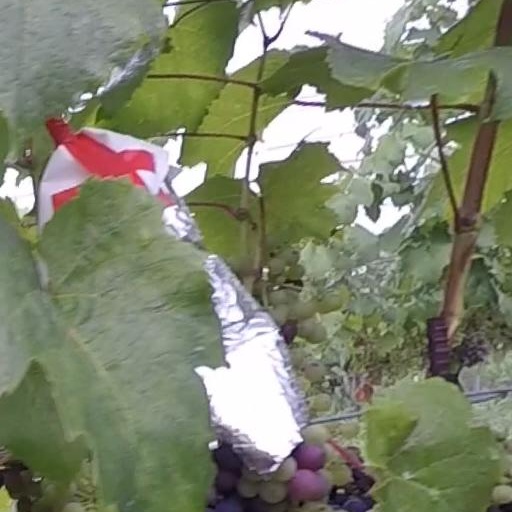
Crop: grape